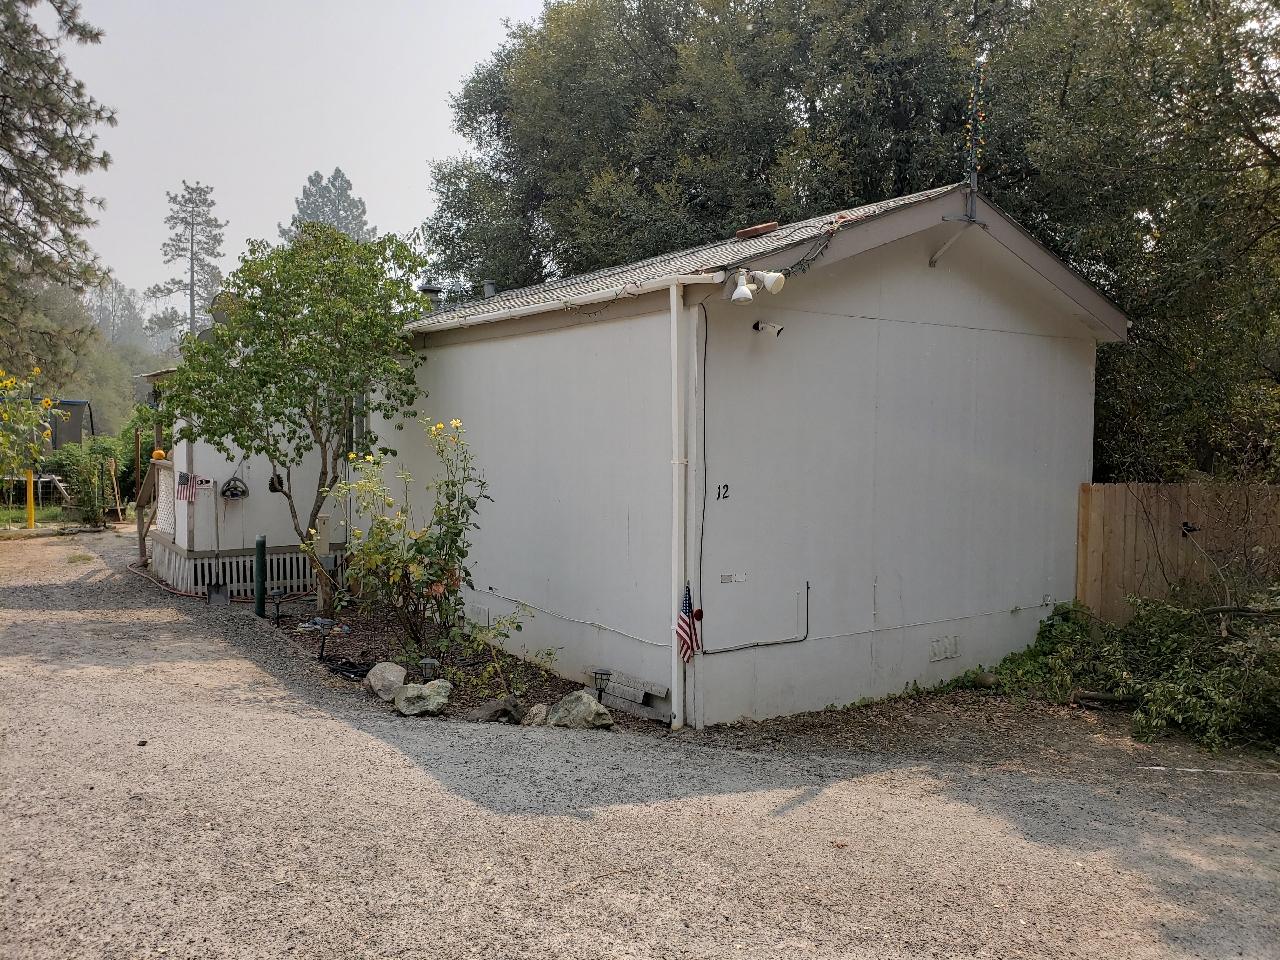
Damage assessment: no_damage